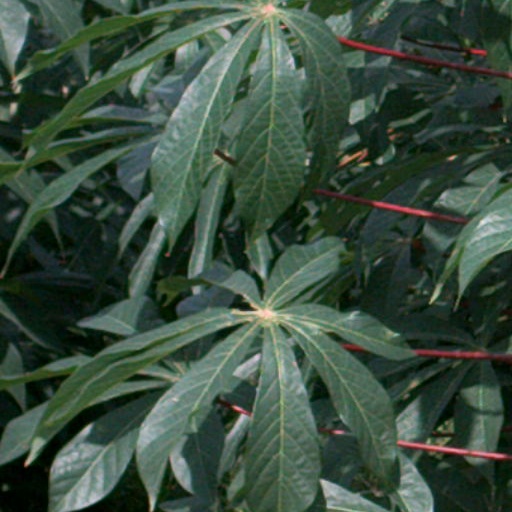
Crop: cassava